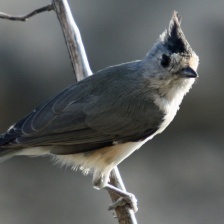
Species: TIT MOUSE
Scientific name: PARIDAE
ImageNet parent category: chickadee